First Opium War

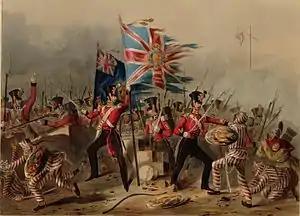
British troops at the Battle of Amoy, 1841

The brief interlude in the fighting ended in the beginning of February after the Chinese refused to reopen Guangzhou to British trade. On 19 February a longboat from HMS "Nemesis" came under fire from a fort on North Wangtong Island, prompting a British response. The British commanders ordered another blockade of the Pearl River and resumed combat operations against the Chinese. The British captured the remaining Bogue forts on 26 February during the Battle of the Bogue and the Battle of First Bar on the following day, allowing the fleet to move further upriver towards Guangzhou. Admiral Tianpei was killed in action during the fighting on 26 February. On 2 March the British destroyed a Qing fort near Pazhou and captured Whampoa, an action that directly threatened Guangzhou's east flank. Major General Gough, who had recently arrived from Madras aboard , personally directed the attack on Whampoa. Superintendent Elliot (who was unaware that he had been dismissed), and the Governor-General of Guangzhou declared a 3-day truce on 3 March. Between the 3rd and the 6th the British forces that had evacuated Zhoushan per the Convention of Chuenpi arrived in the Pearl River. The Chinese military was likewise reinforced, and by 16 March General Yang Fang commanded 30,000 men in the area surrounding Guangzhou.